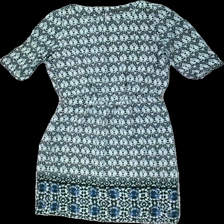
View: front
Type: Dress
Category: Ladies
Brand: Esprit
Colors: Black, Beige, Green, Multicolor
Material: 100% viscose
Pattern: Other
Cut: Loose, C-collar
Size: 36
Season: All
Price range: 100-150
Recommended usage: Reuse
Description: Dress with mandala pattern